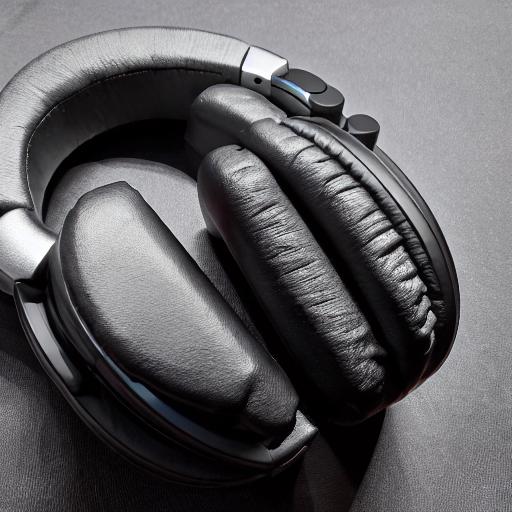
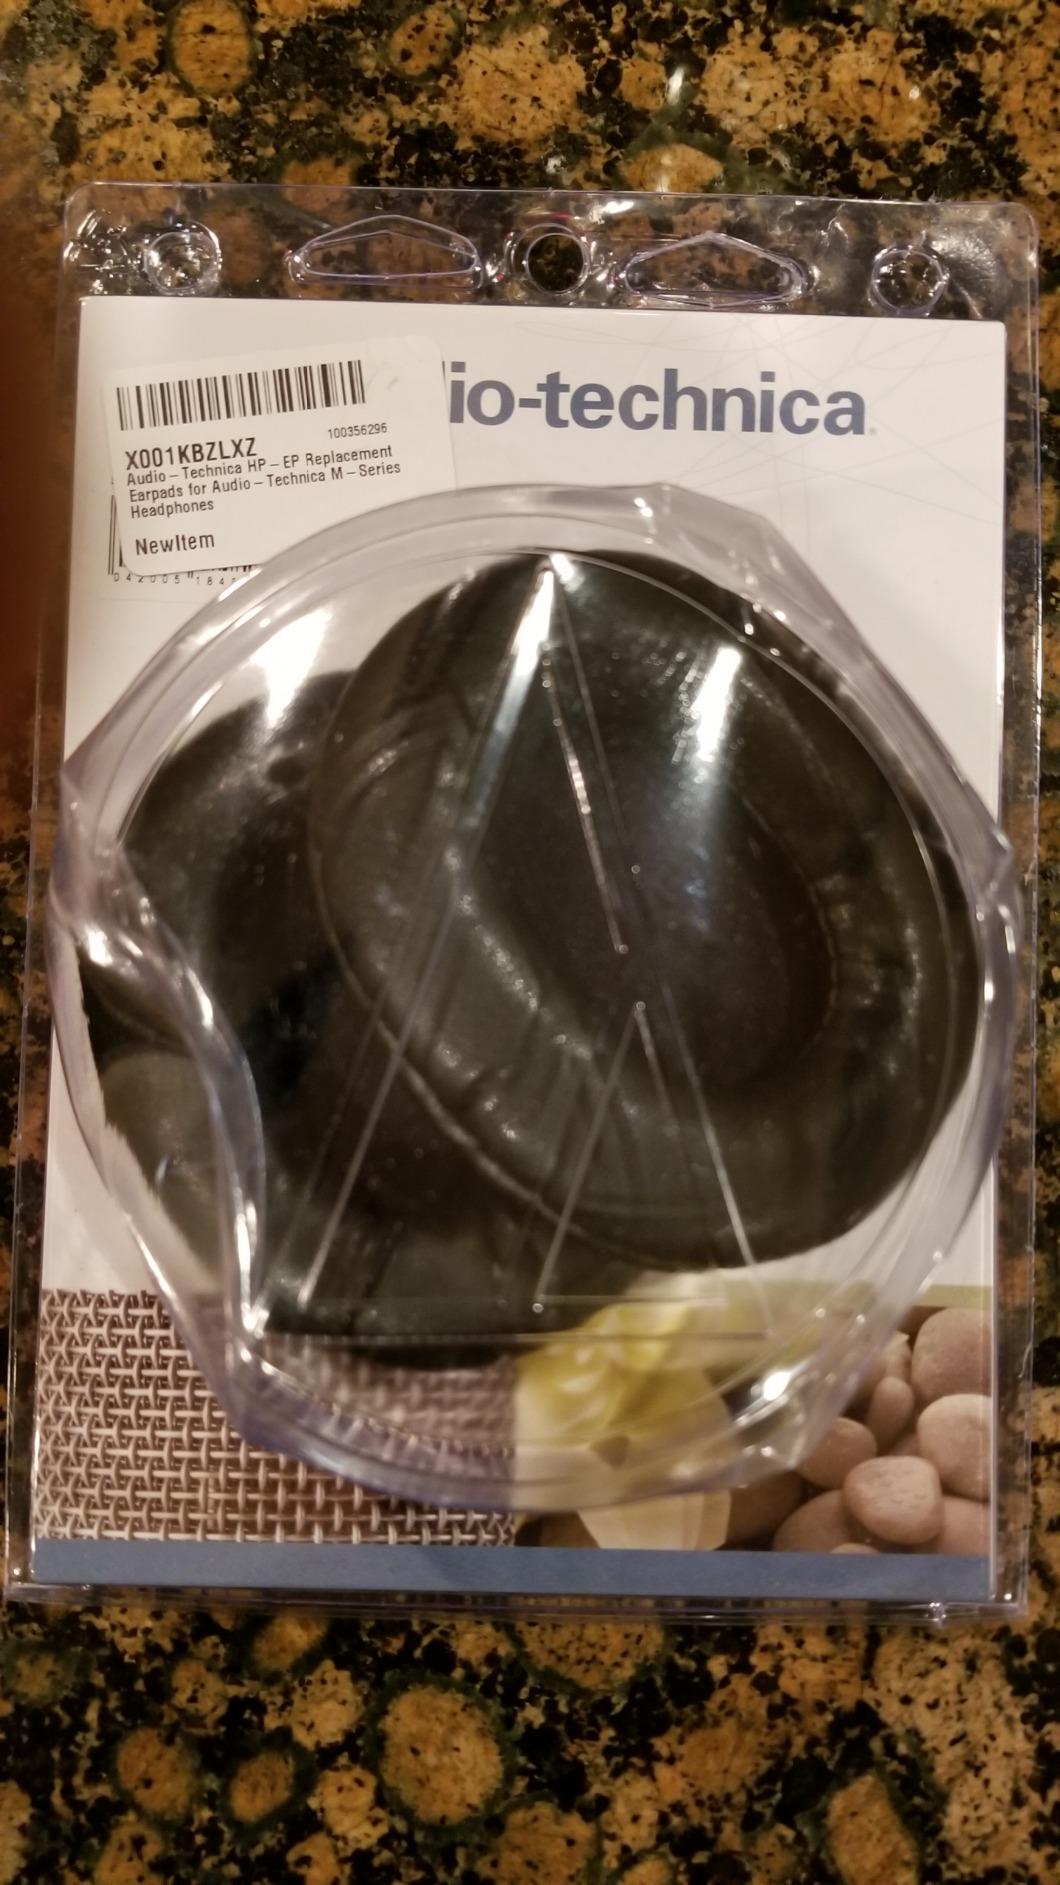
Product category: headphones
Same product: no